Taxila Museum

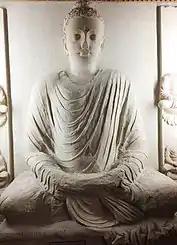
4th Century Meditating Budha at Taxila Museum

Construction of Taxila museum started in 1918, its foundation stone laid by Lord Chelmsford, Viceroy of India in 1918. Construction was concluded in 1928 and the museum was opened for public by Sir Muhammad Habibullah then the Minister for Education. Sir John Marshall who was going to be retired from the post of Director General of the Archaeological Survey of India in 1928, could not complete its original plan. The government of Pakistan constructed the northern gallery in 1998.